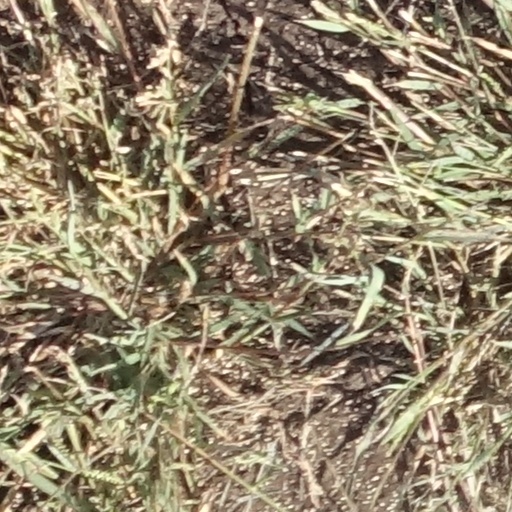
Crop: sorghum